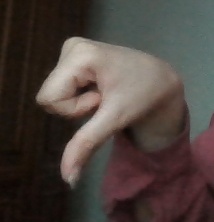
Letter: waw